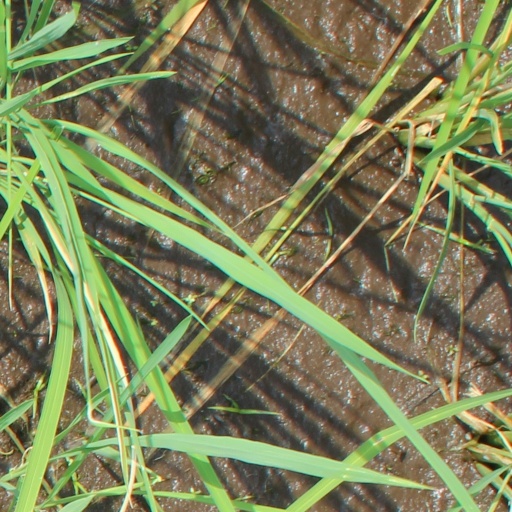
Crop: rice